Maxime Blocq-Mascart

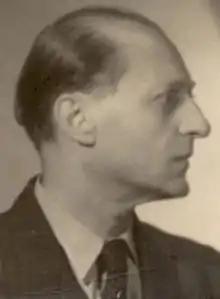

Maxime Blocq-Mascart (17 November 1894 – 14 July 1965) was a French banker, economist and lobbyist who became a leader of the French Resistance during World War II (1939–45).